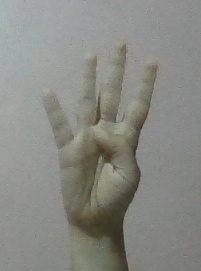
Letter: kaaf